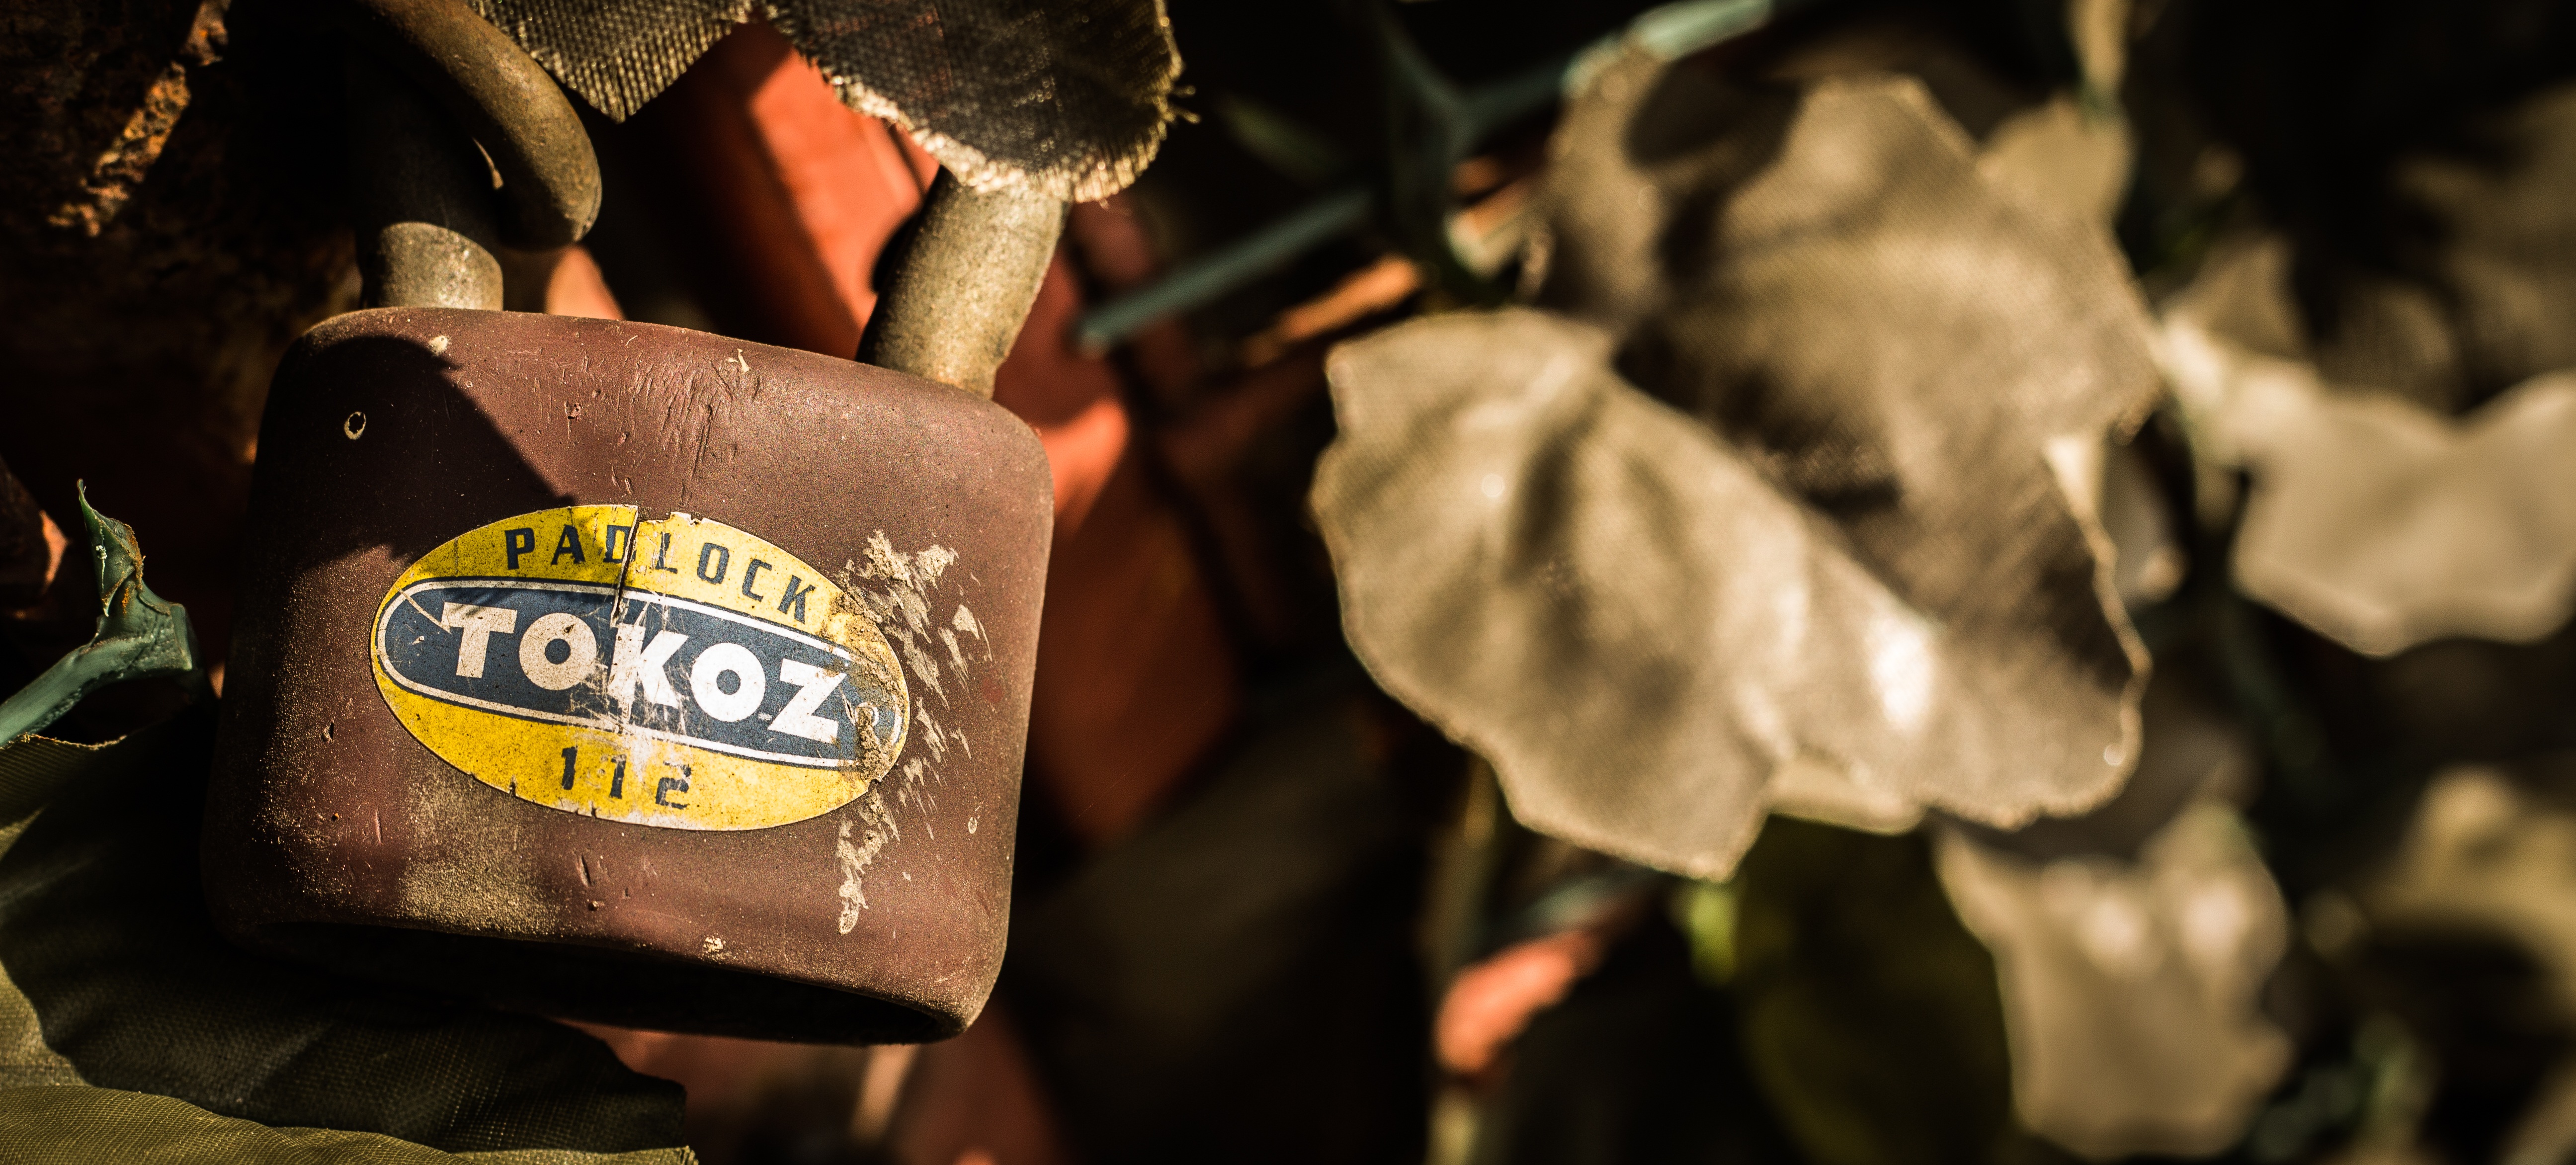
flower, crowd, food, spring, key, castle, sheet, temple, photograph, locked